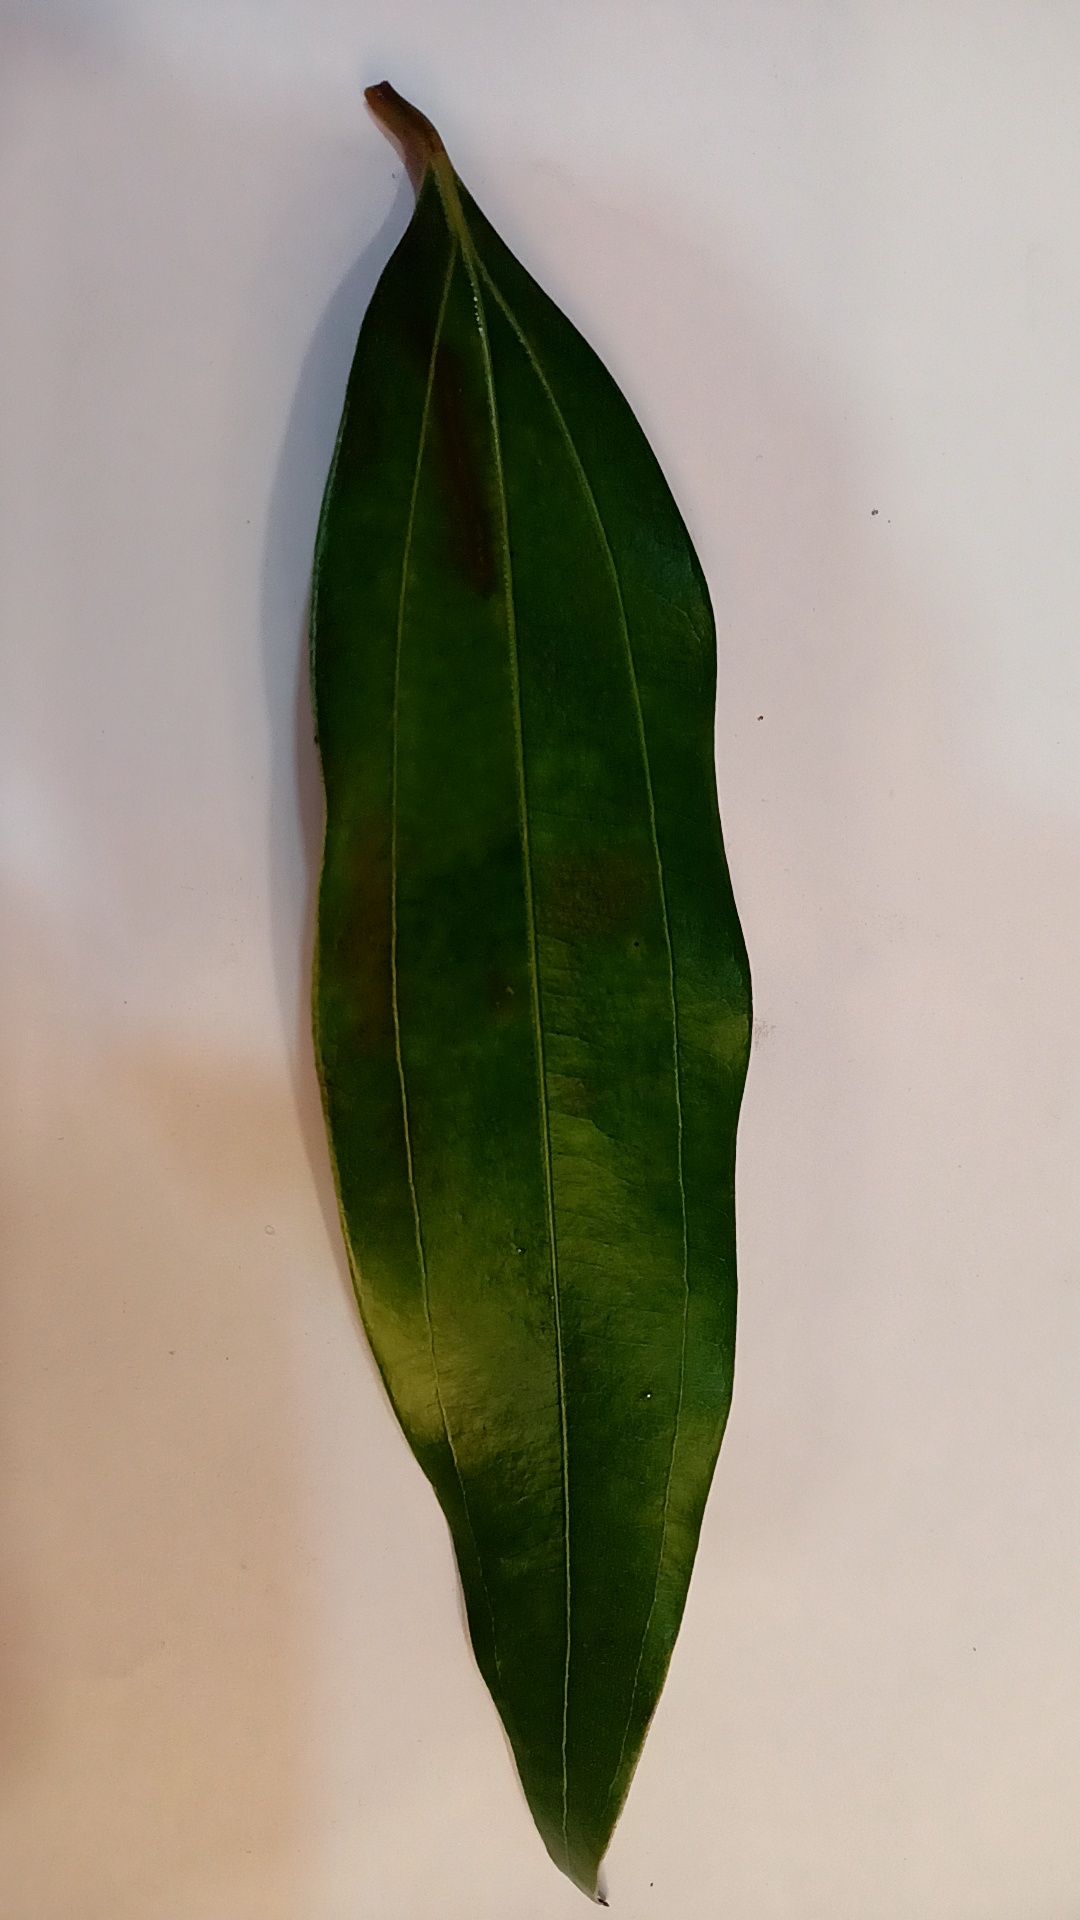
Label: Healthy